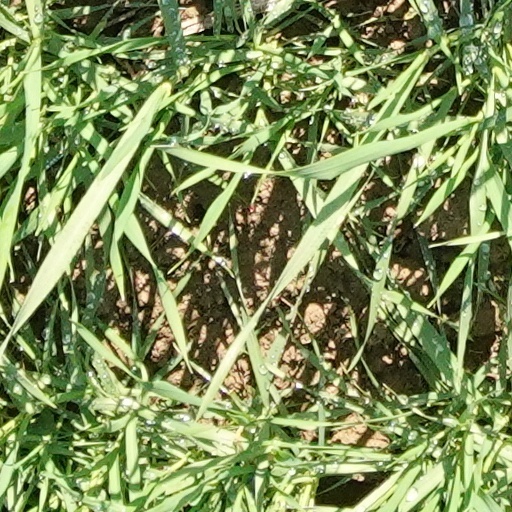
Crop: wheat